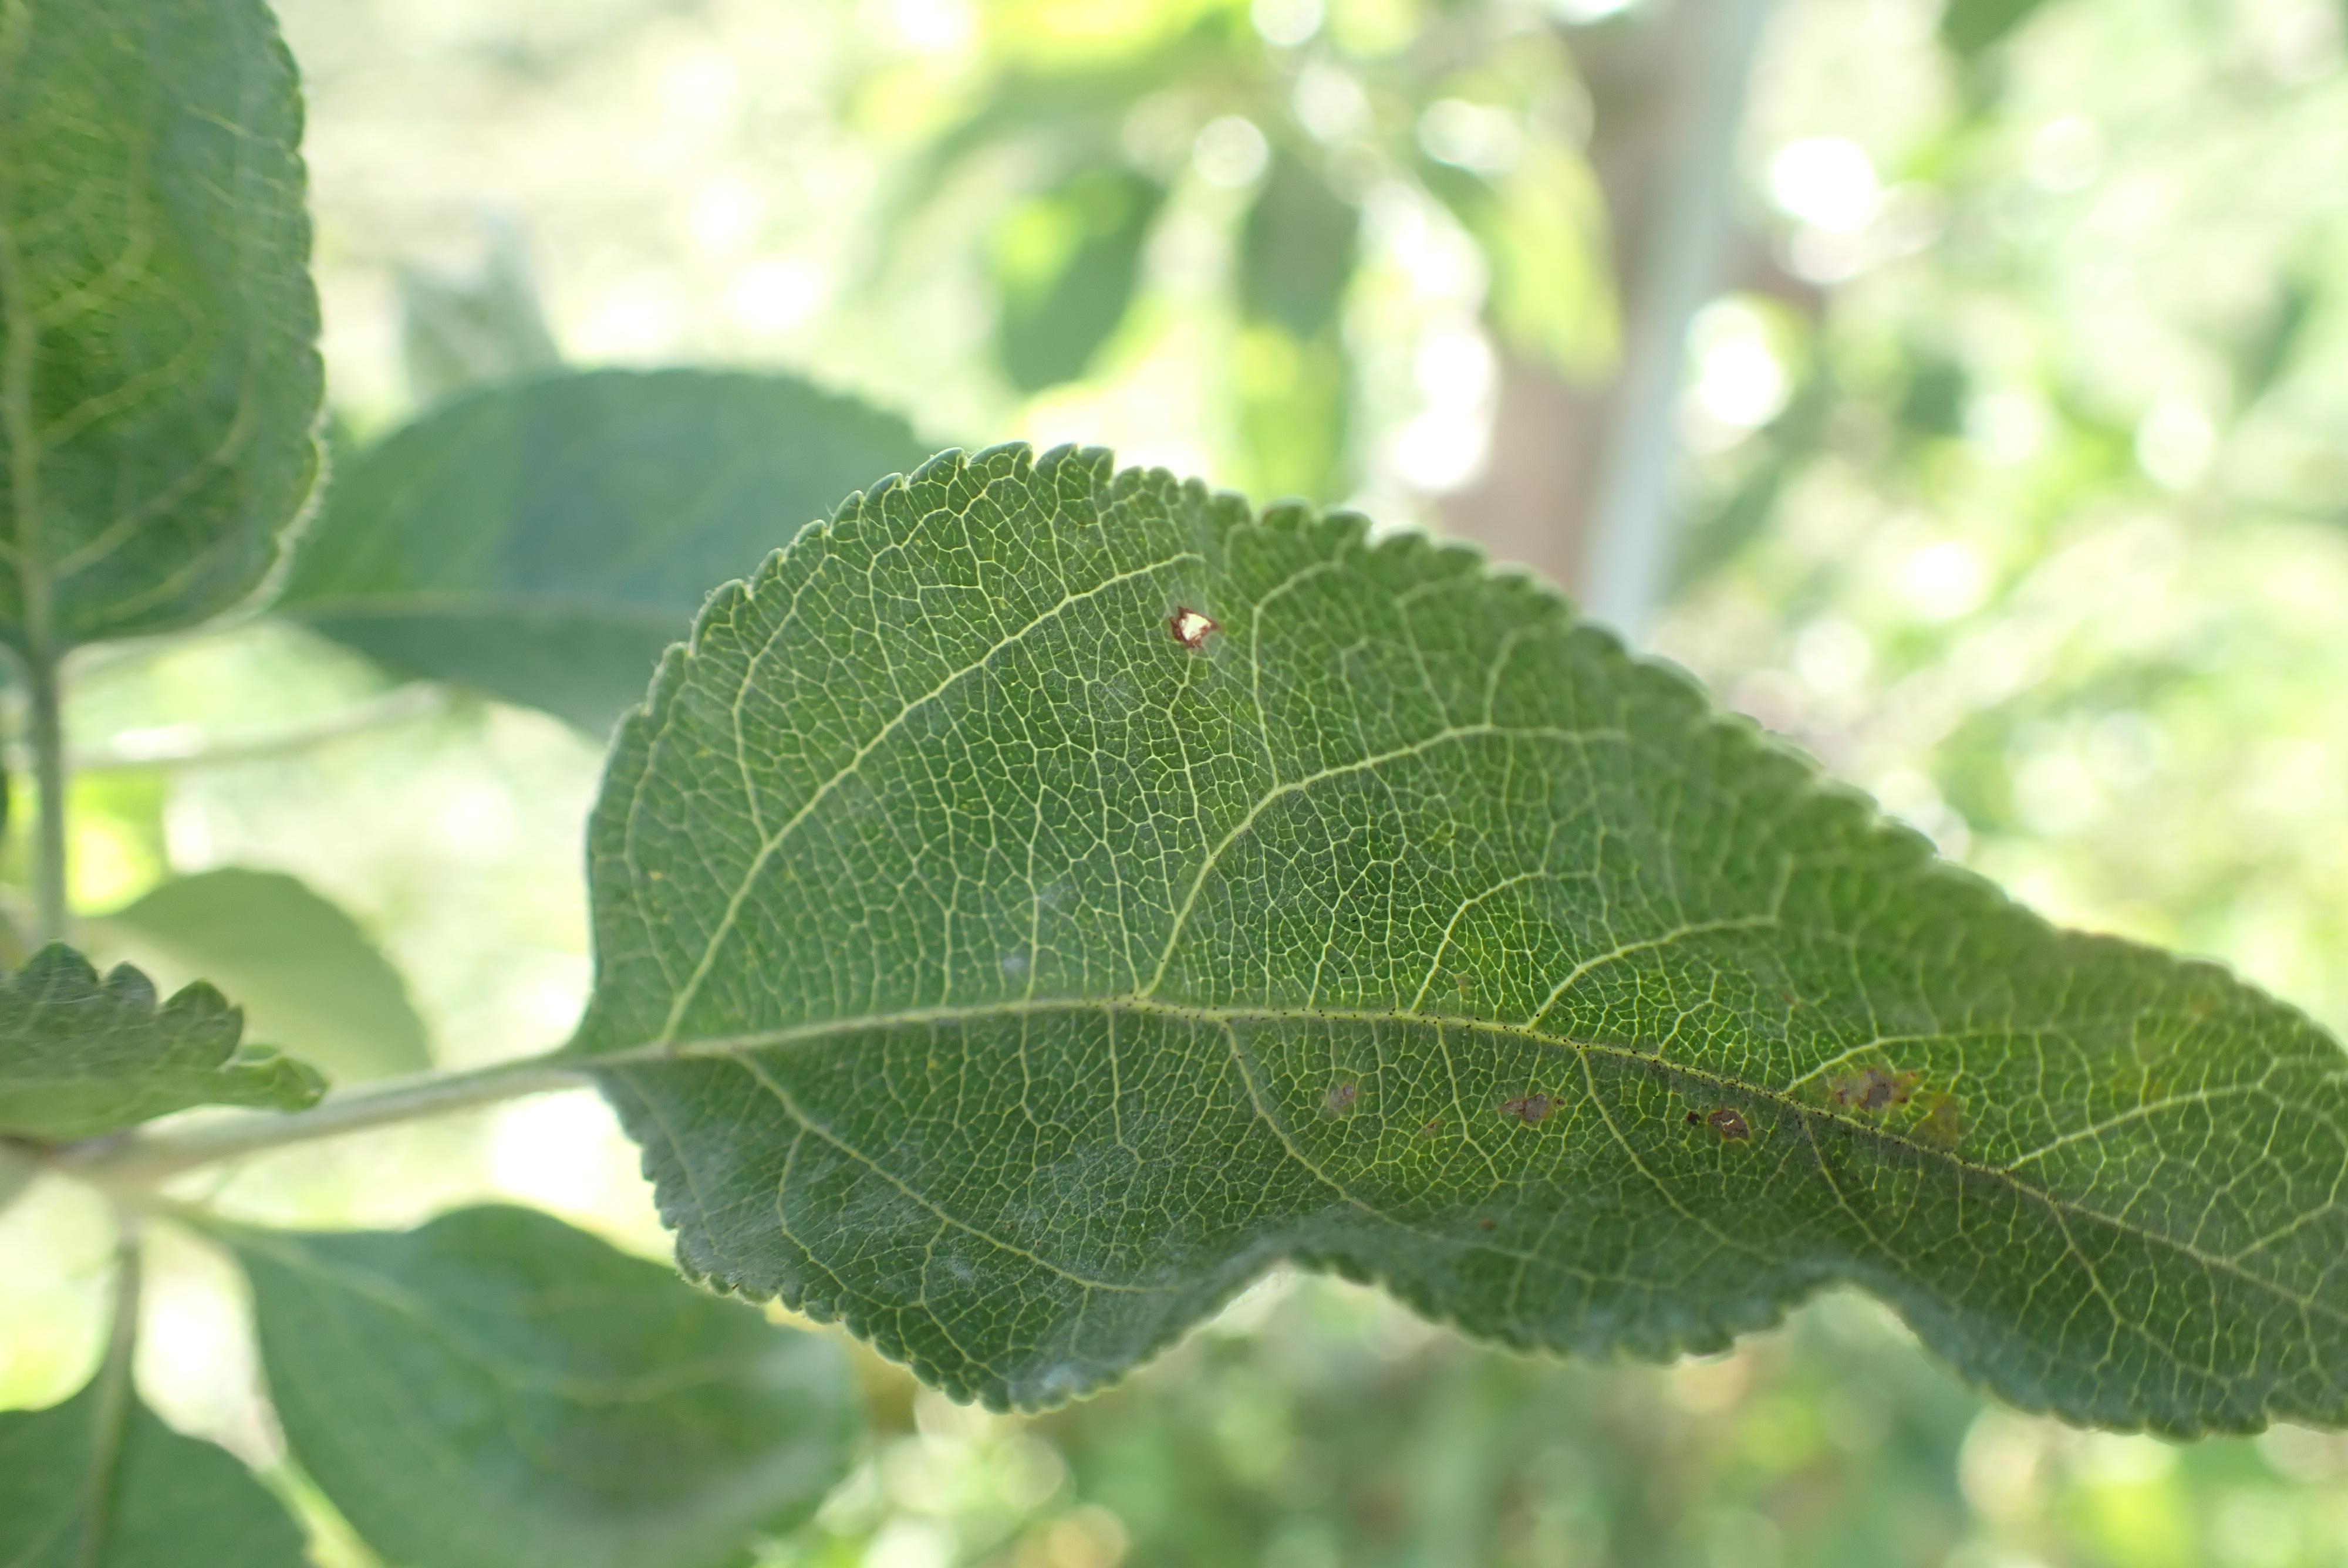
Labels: powdery_mildew, complex